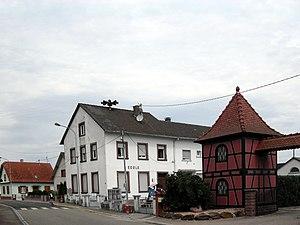
La mairie-école de Neuhaeusel
Neuhaeusel [nœjœjzəl] est une commune française située dans le département du Bas-Rhin, en région Grand Est.